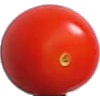
Label: Tomato Cherry Red 1